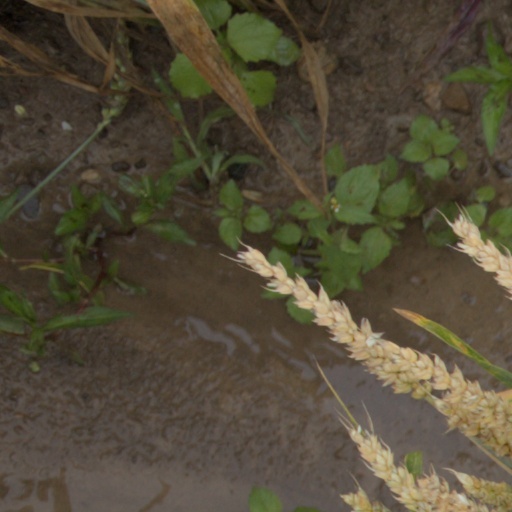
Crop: wheat